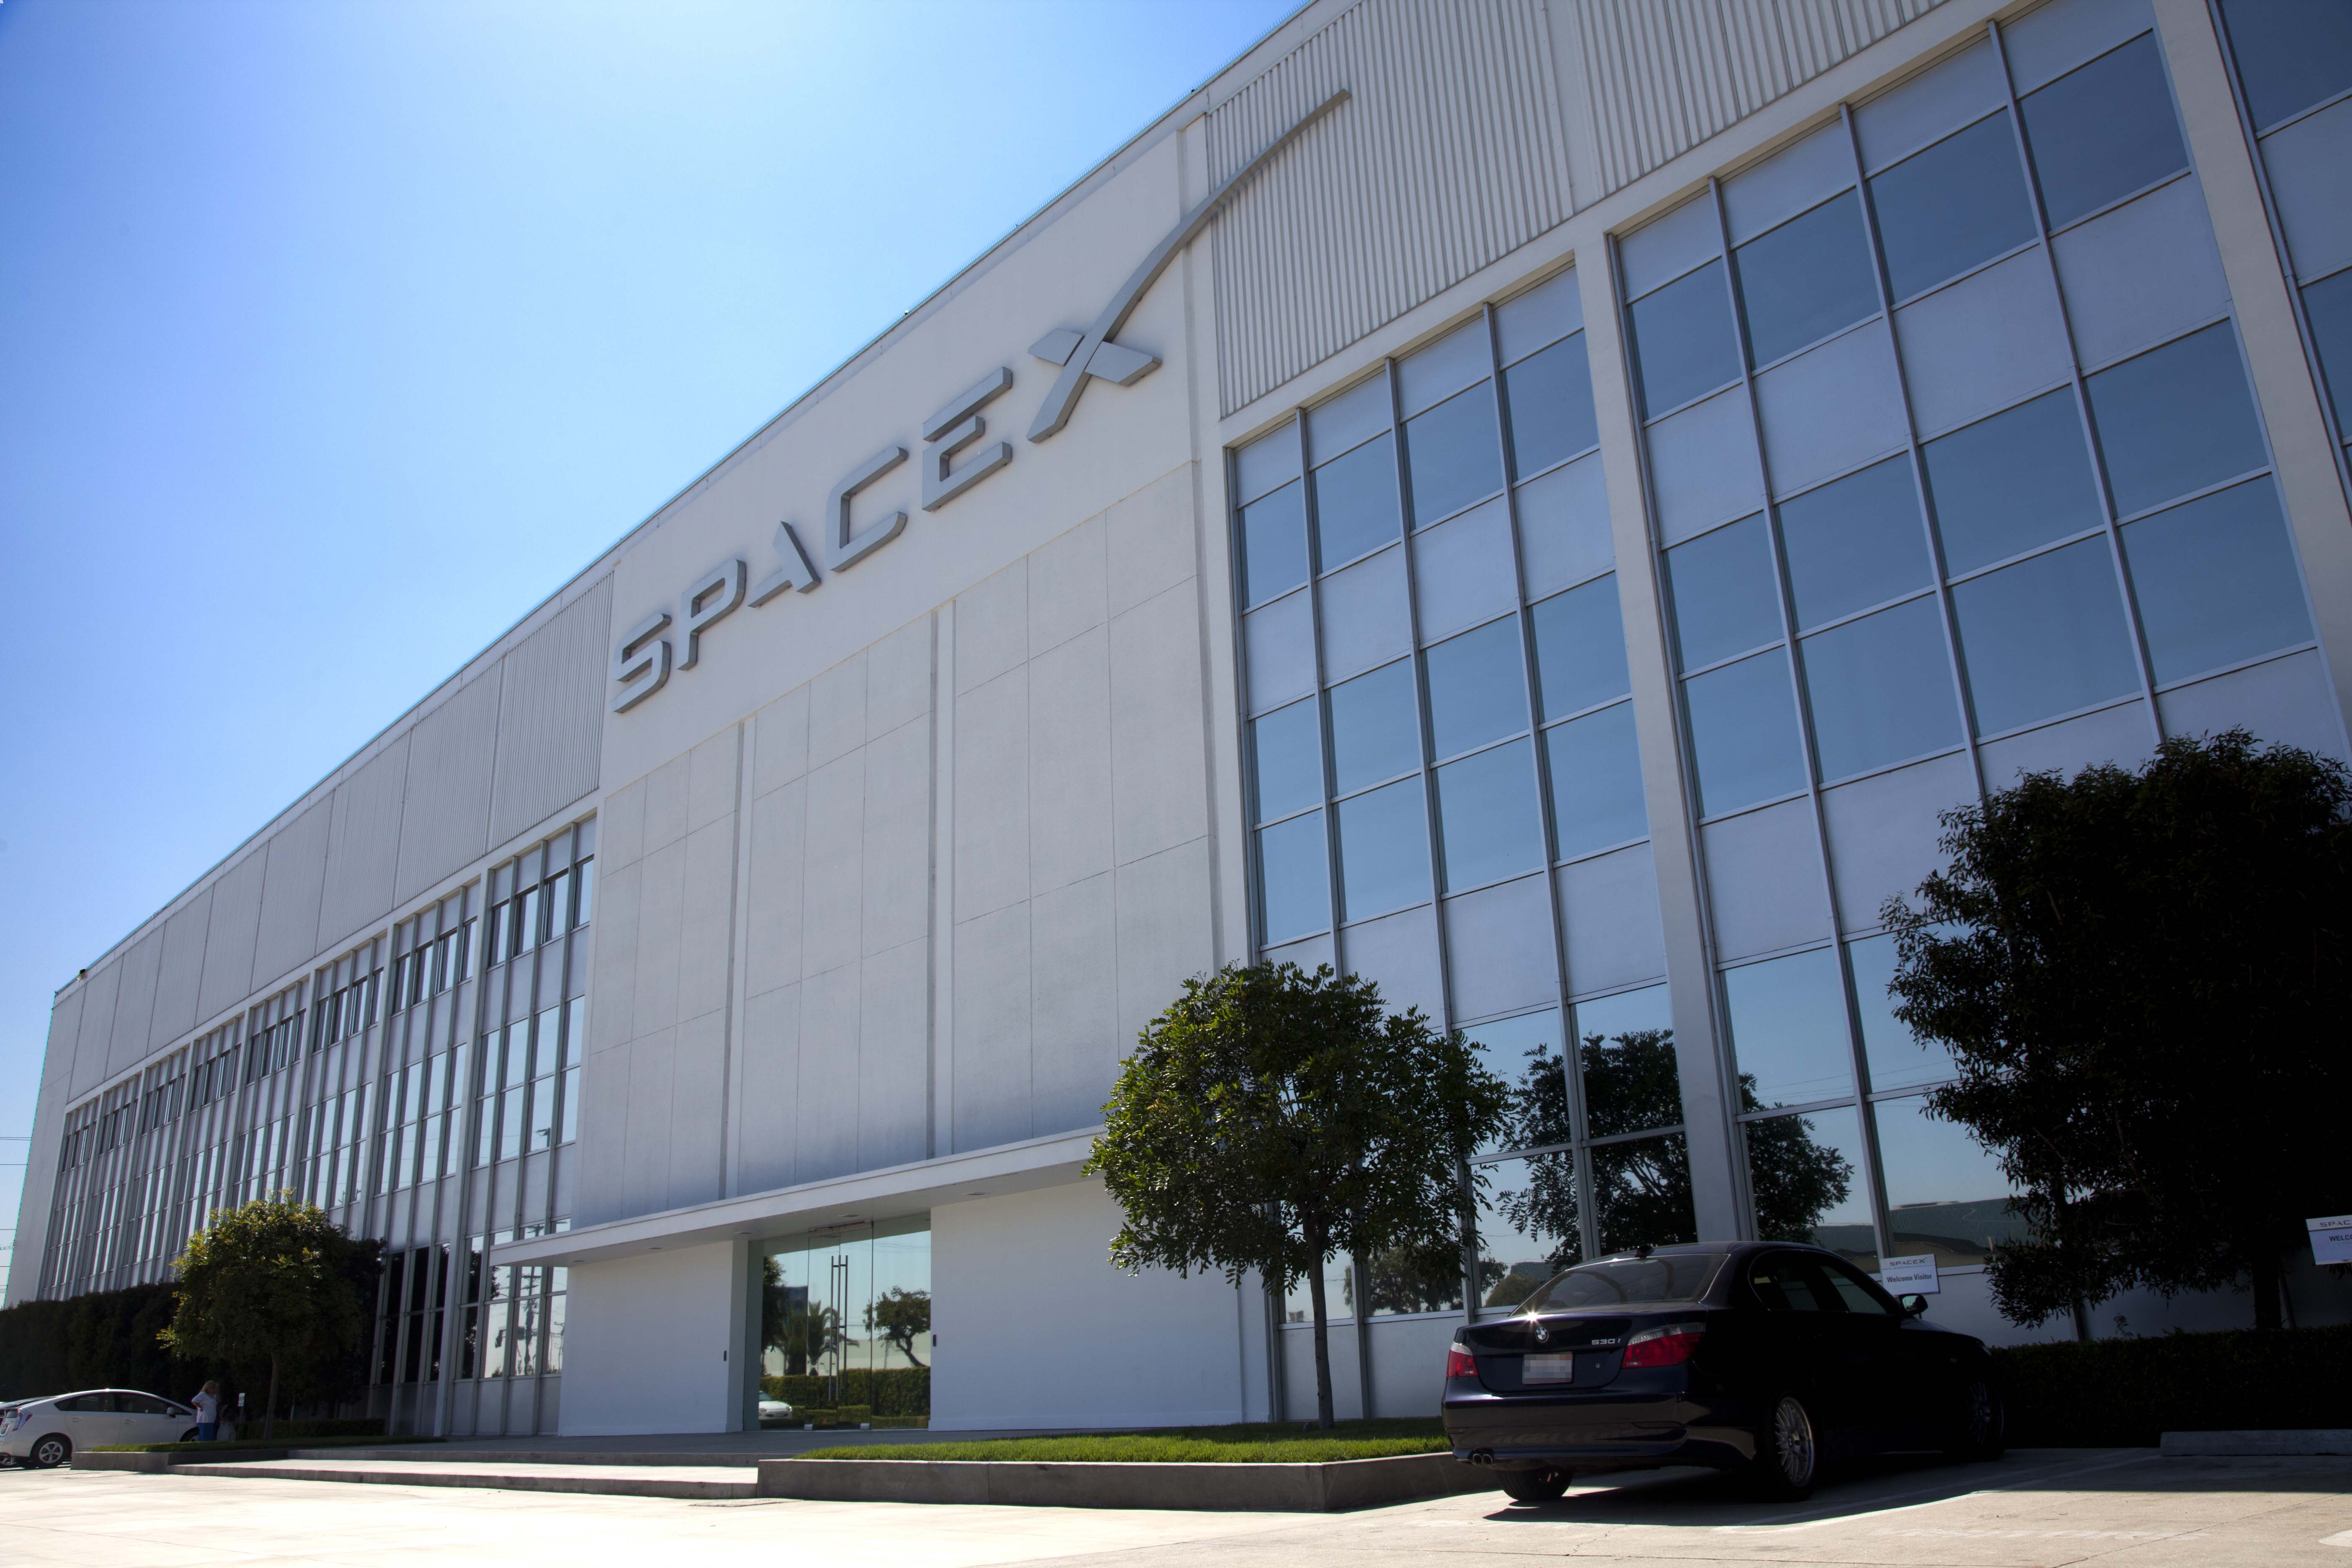
architecture, building, usa, facade, stadium, commercial building, headquarters, cape canaveral, convention center, rocket science, spacex